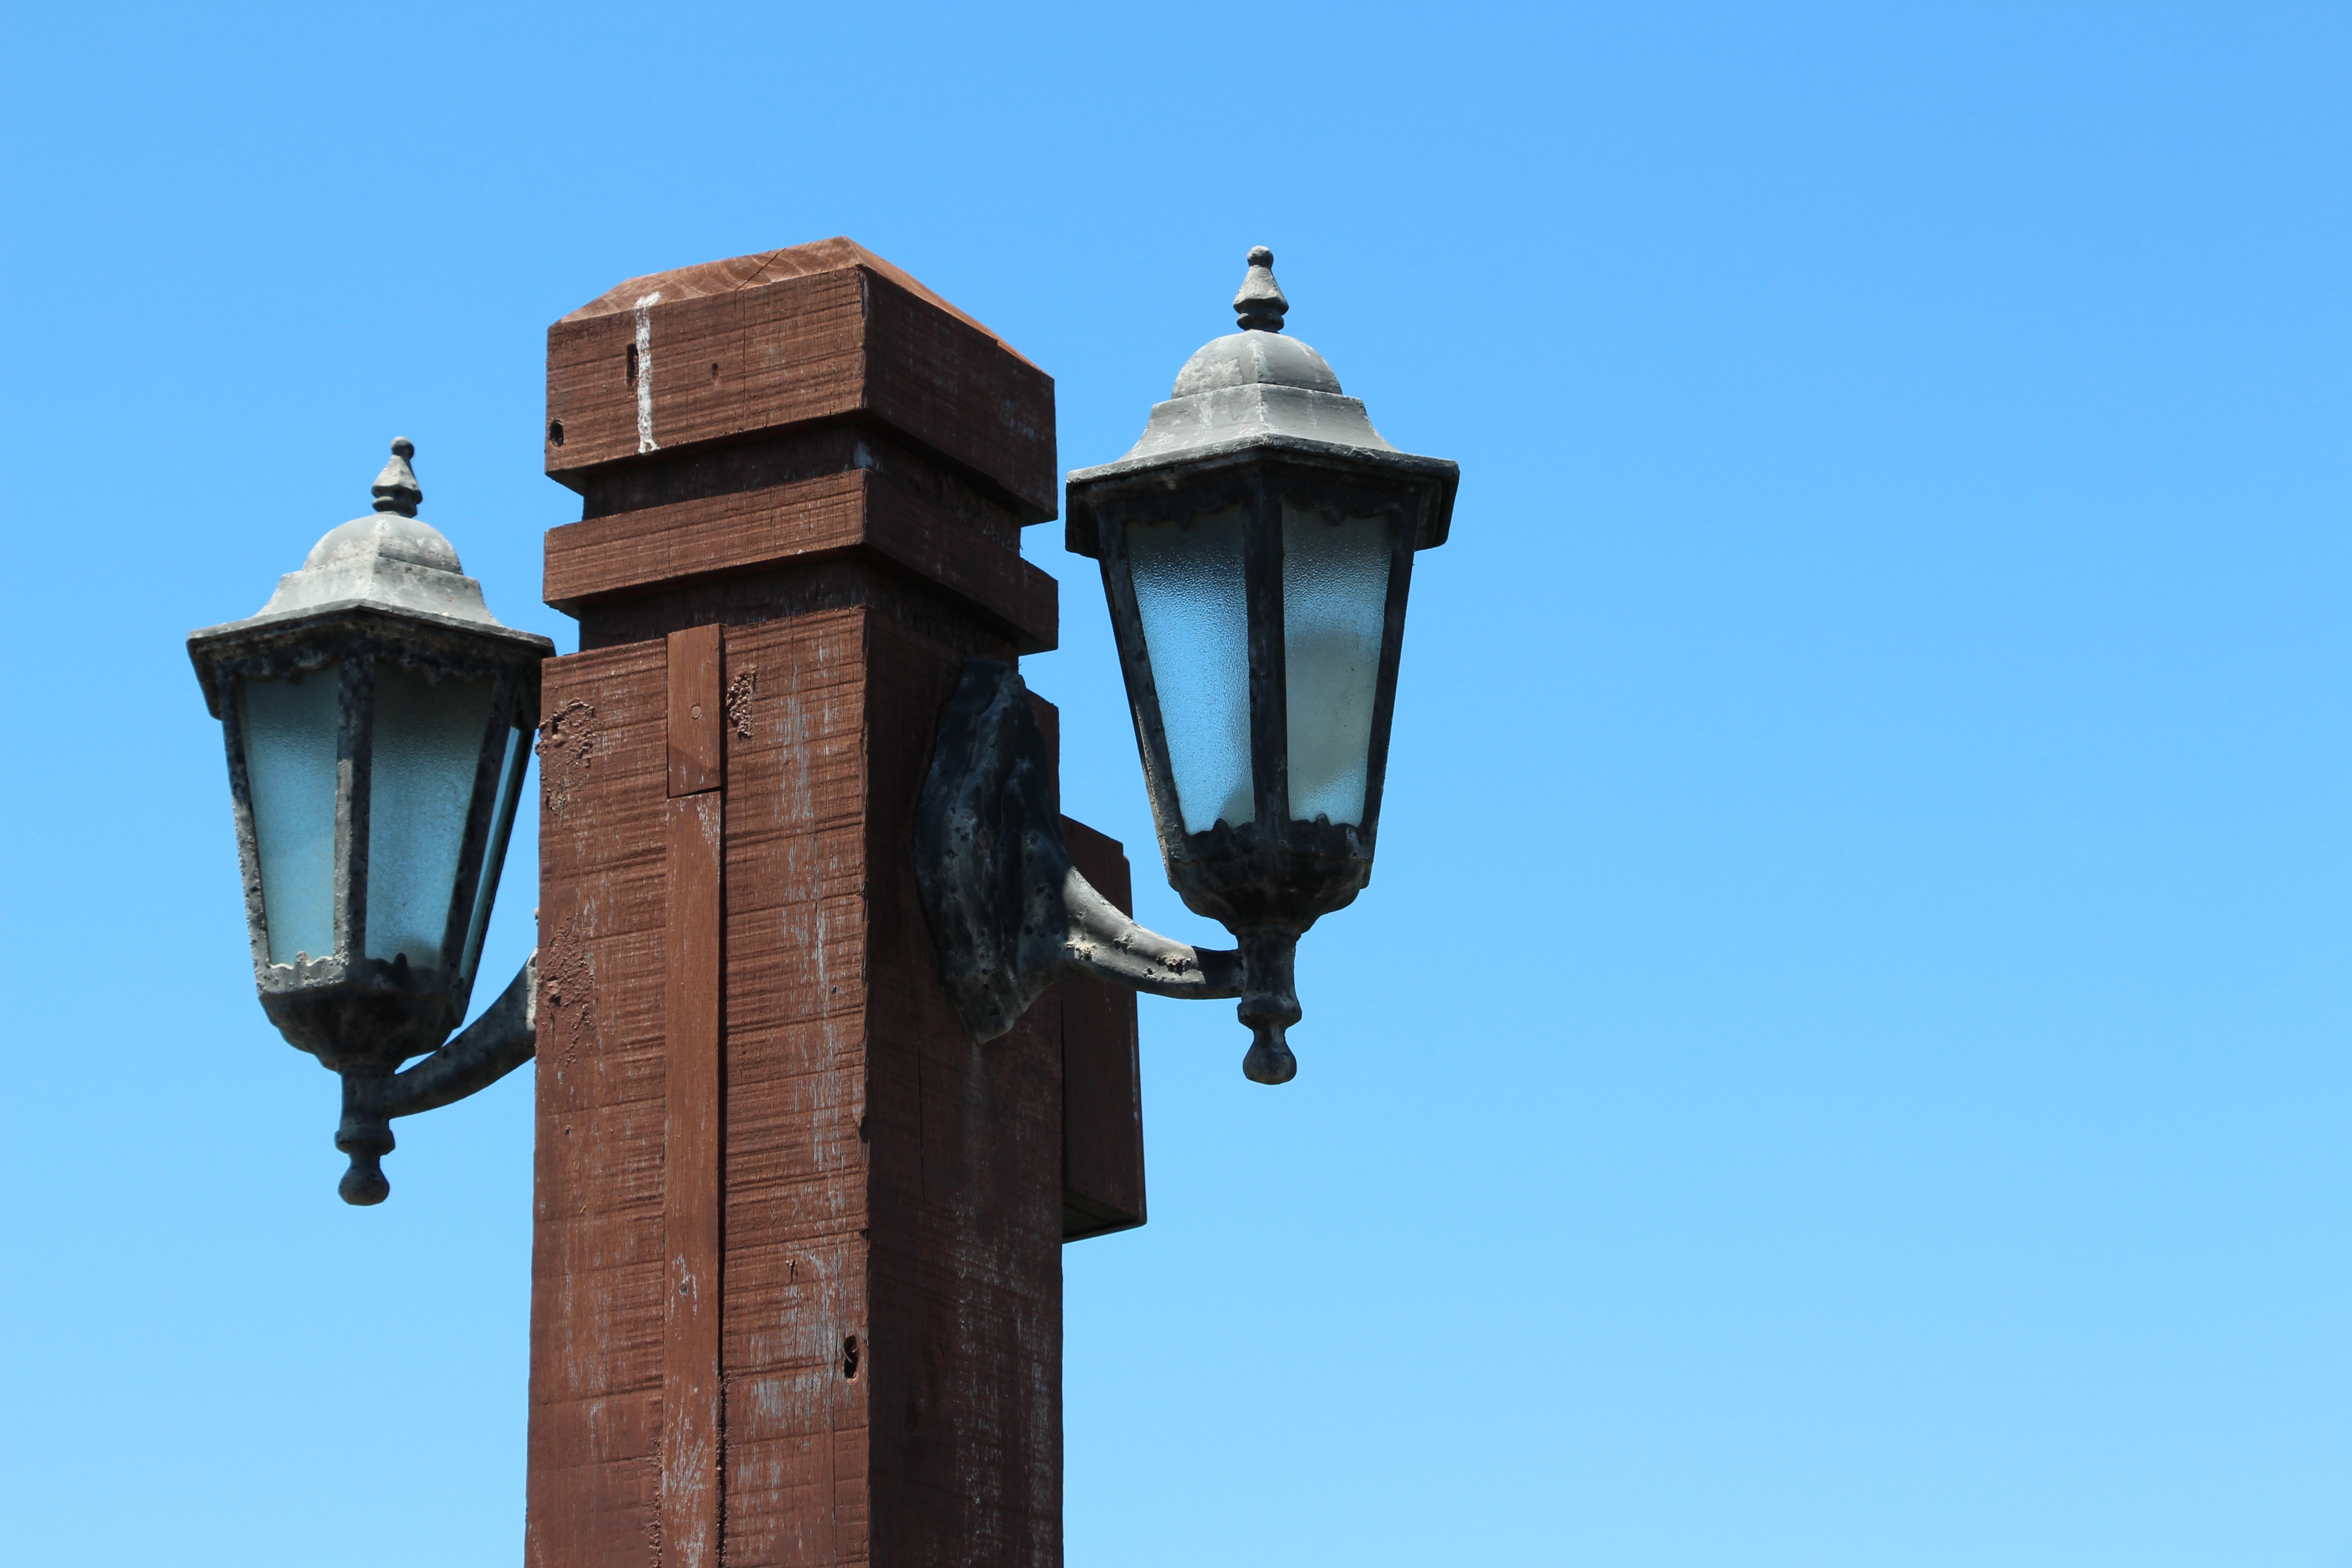
sky, bell, tower, blue, street light, lighting, church bell, light fixture, banister here